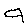
Label: 9